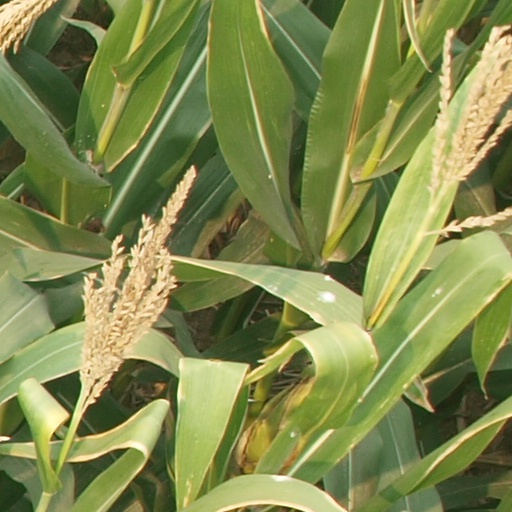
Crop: maize; corn